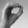
ASL letter: O